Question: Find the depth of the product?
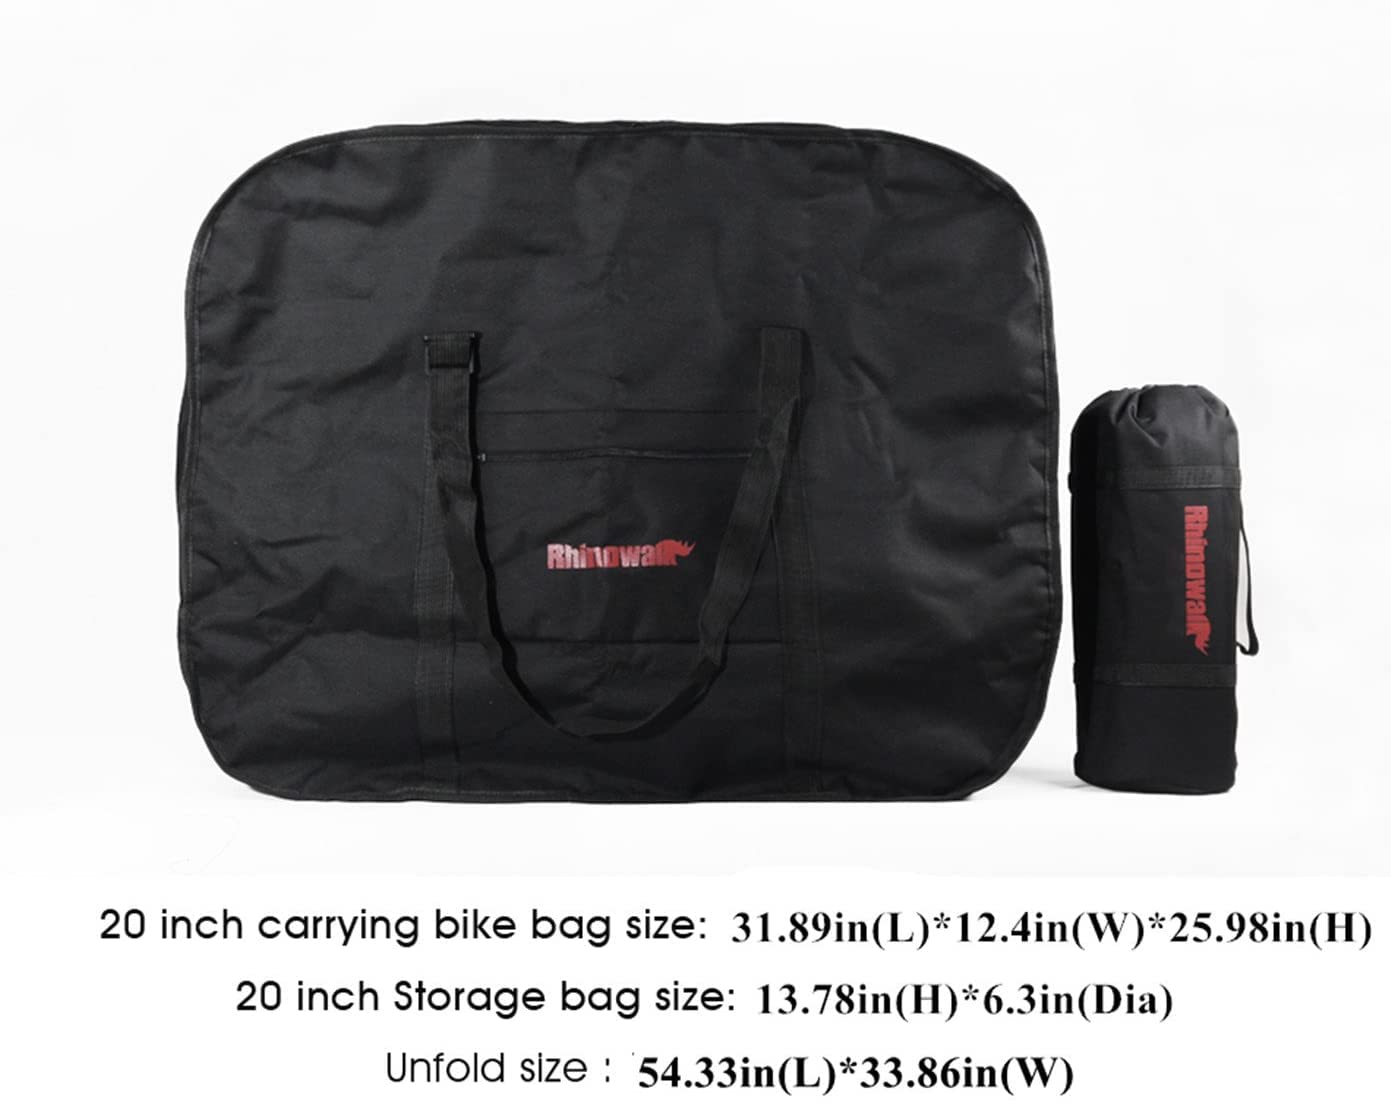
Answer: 31.89 inch